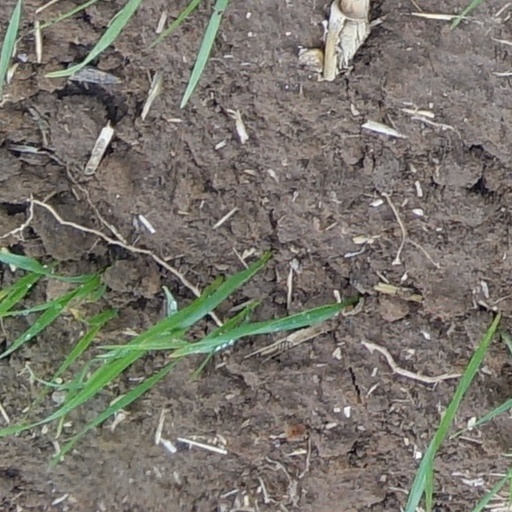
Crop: wheat